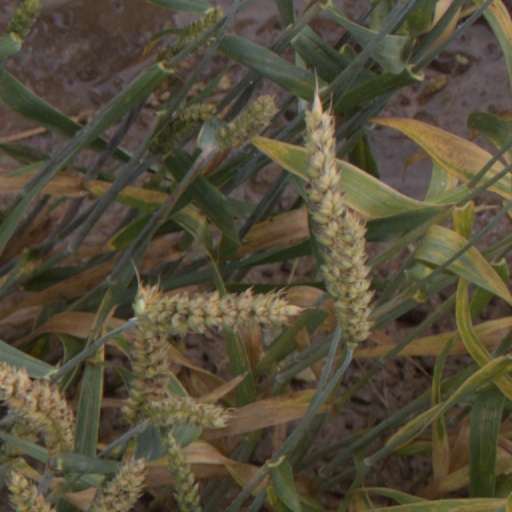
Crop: wheat